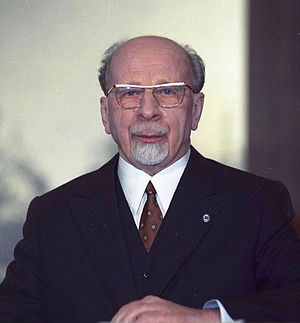
Walter Ulbricht
Walter Ernst Paul Ulbricht var tysk kommunist, først i KPD siden i DDR's kommunistiske statsparti SED. Han var i en årrække fra 1960 til 1971 DDR's førstemand, men prægede DDR politisk allerede fra 1945. Ulbricht styrede Staatsrat indtil året 1973, han blev efterfulgt af Willi Stoph som formand.